Noriyuki Haraguchi

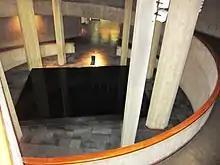
"Oil Pool" installation at the Tehran Museum of Contemporary Art

Noriyuki Haraguchi (1946-2020) was a Japanese artist who is known as a leading figure of Mono-ha and Post-mono-ha, with a precise attention paid to the materials used (often industrial), their spatial arrangement, the relationship with the exhibition space and the processual reach of the artistic practice. His first works reference the aesthetics and materials of militarism and heavy industry. From the 1970s onwards, his work turned to issues related to perception and representation by creating complex conversation between raw and manufactured materials exploring notions of modernity, industrialization, and nature in works with a beguiling formal beauty.